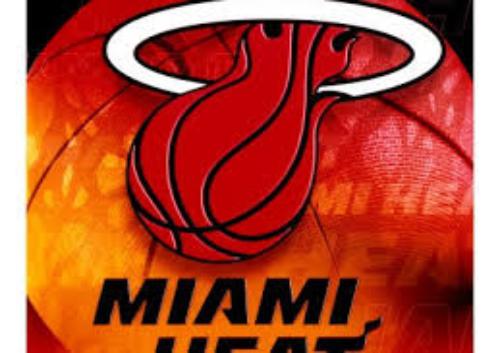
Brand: Heat-1
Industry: Clothes